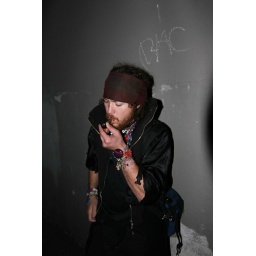
This guy is Homeless, Smokes Weed, Makes Jewelry, and carries a fish in a water bottle